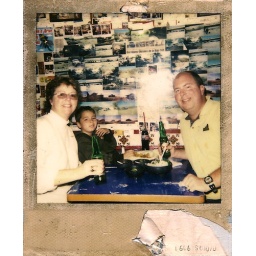
i took this one from a bar in mexico you can see they had them all over the wall